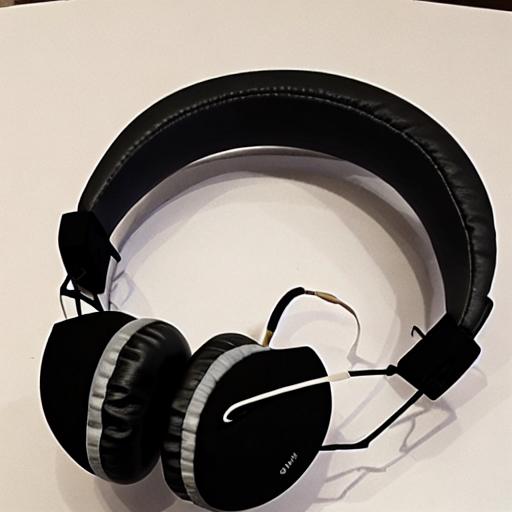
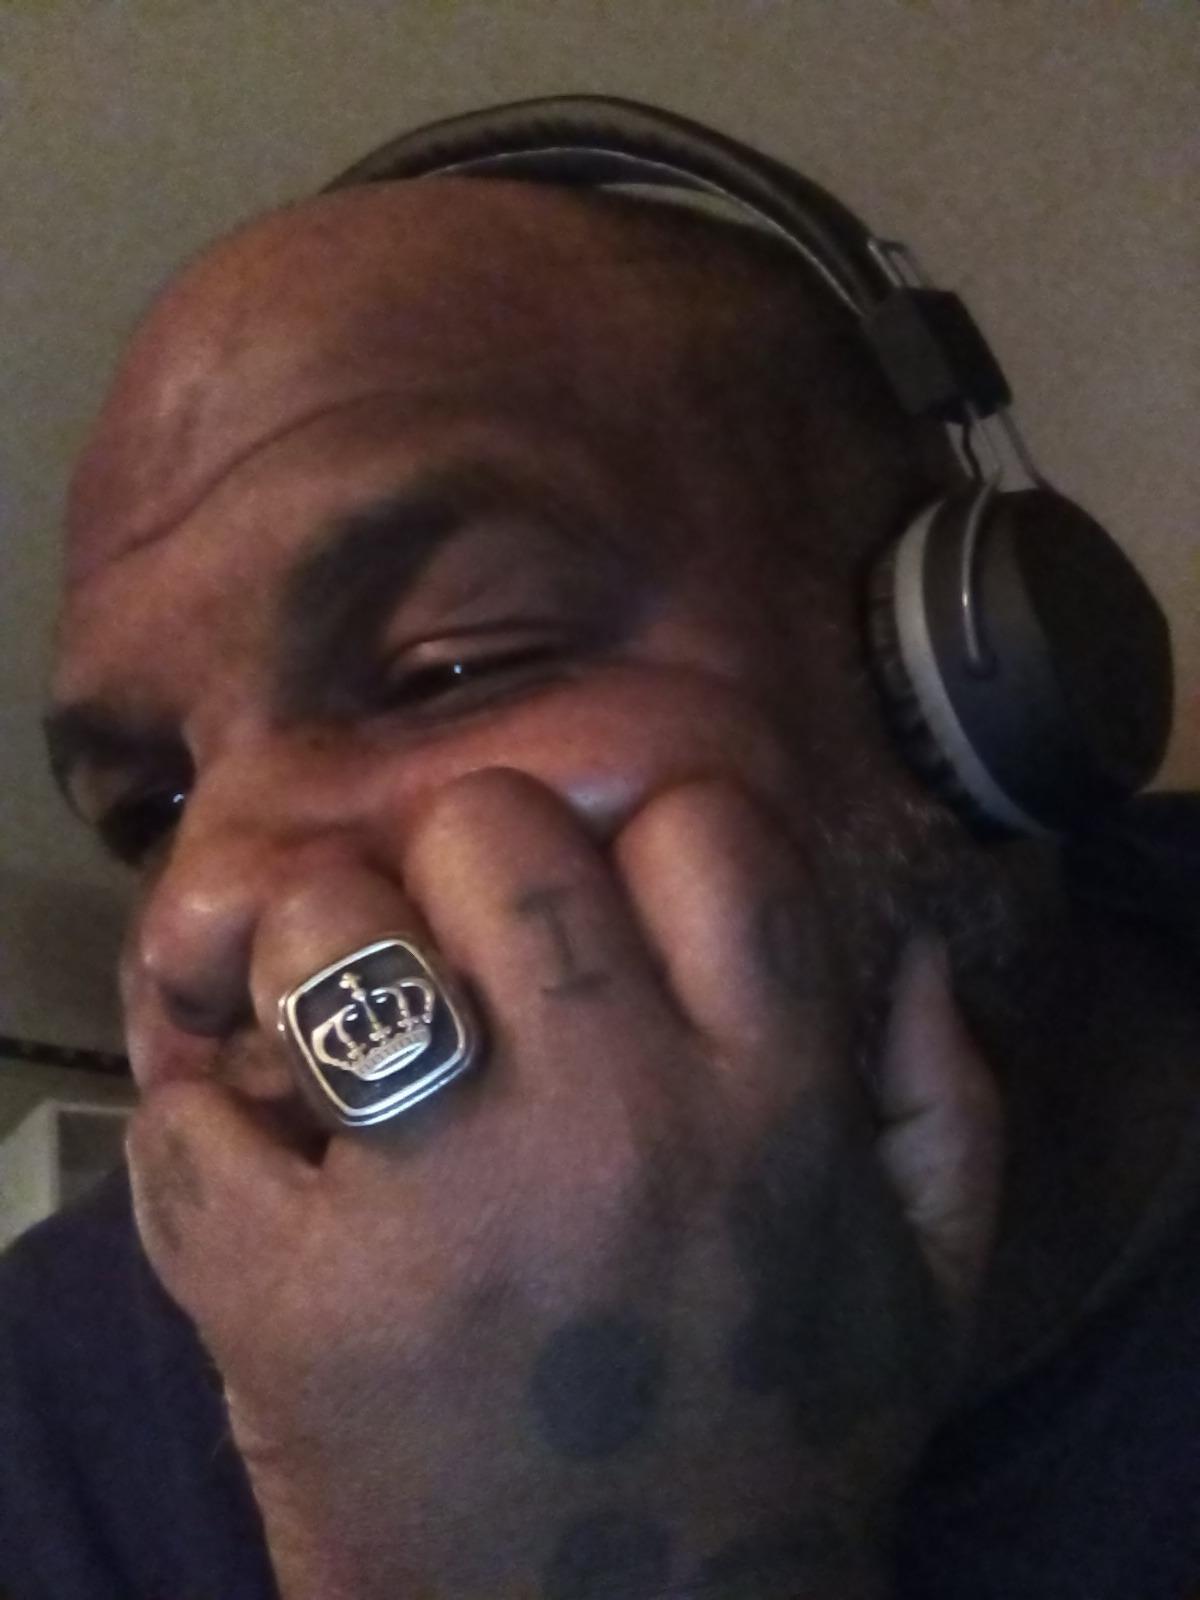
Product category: headphones
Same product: no